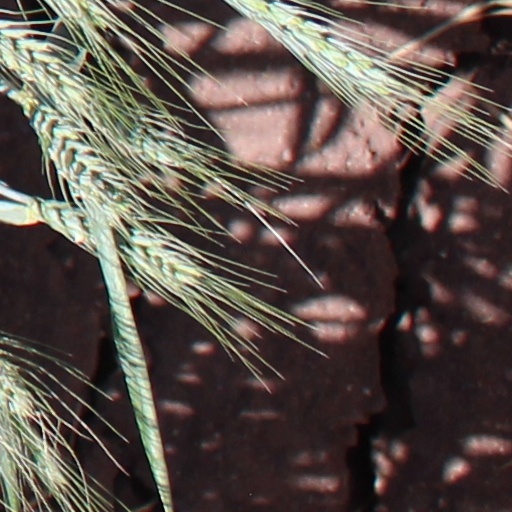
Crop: wheat